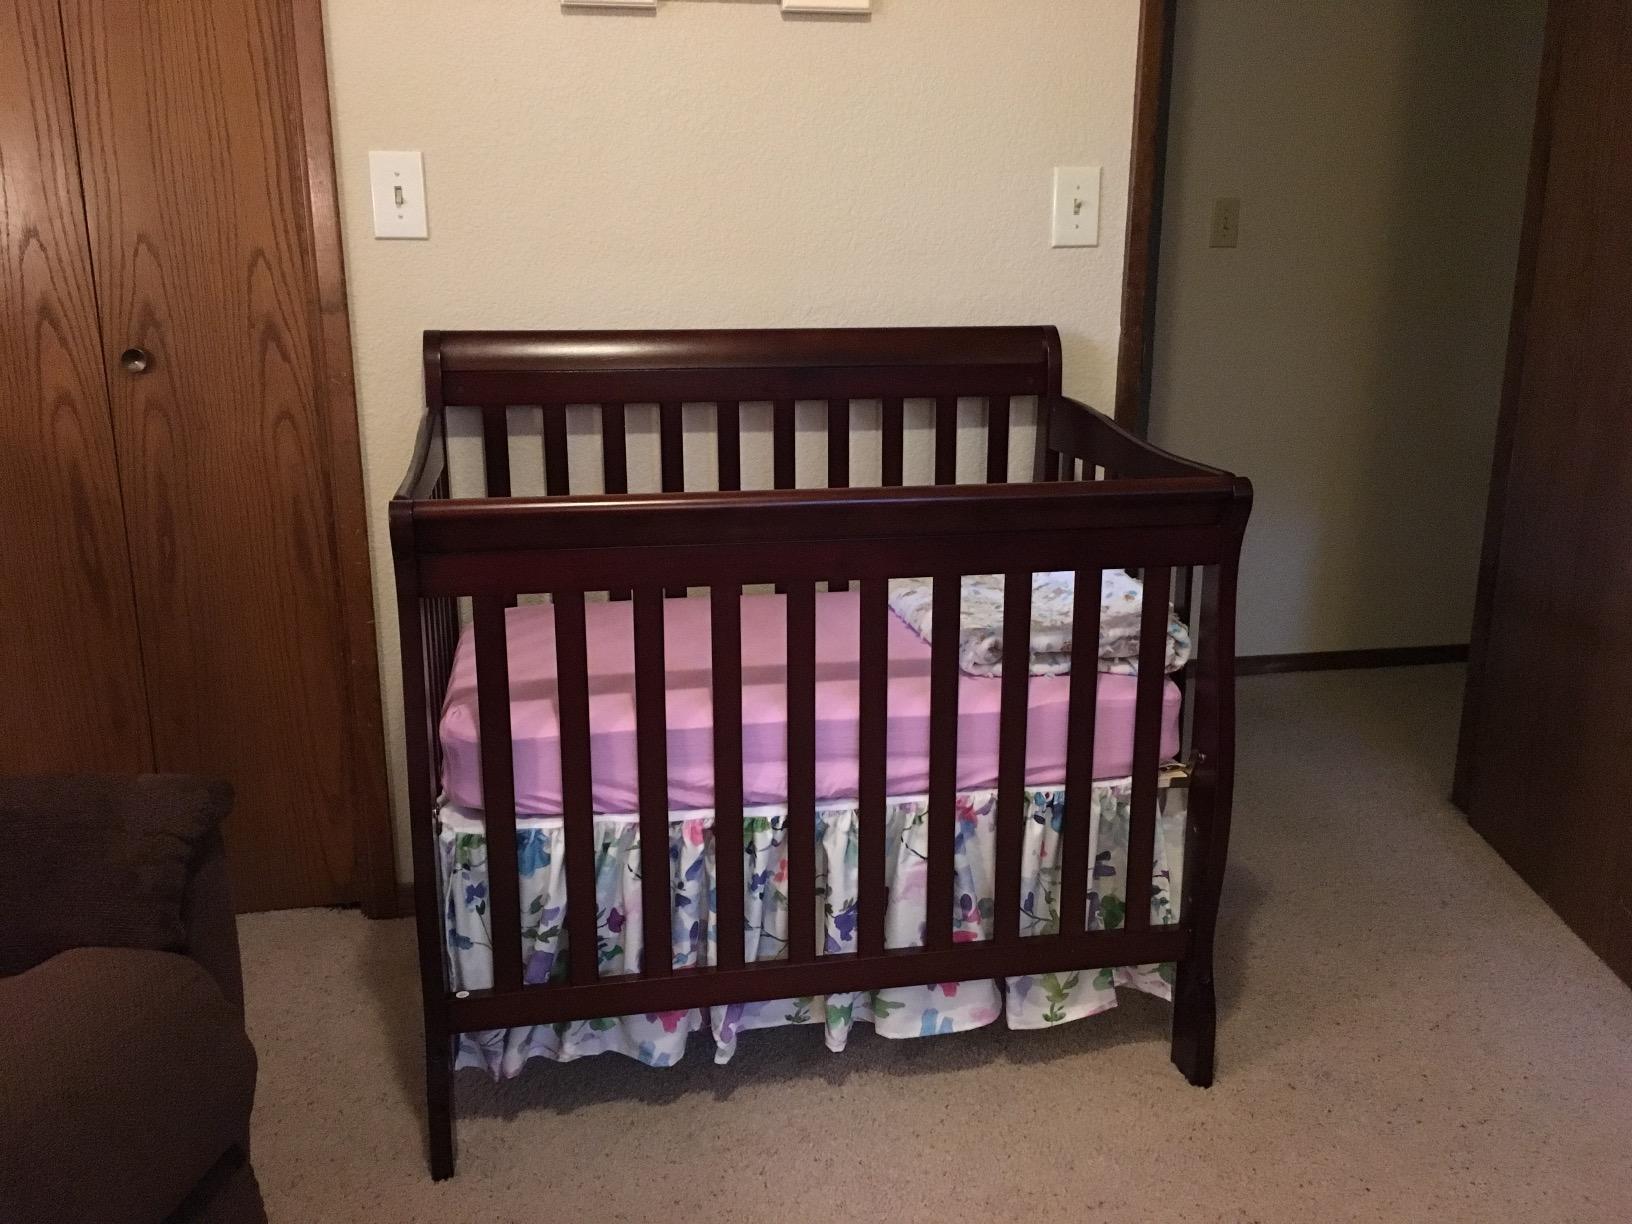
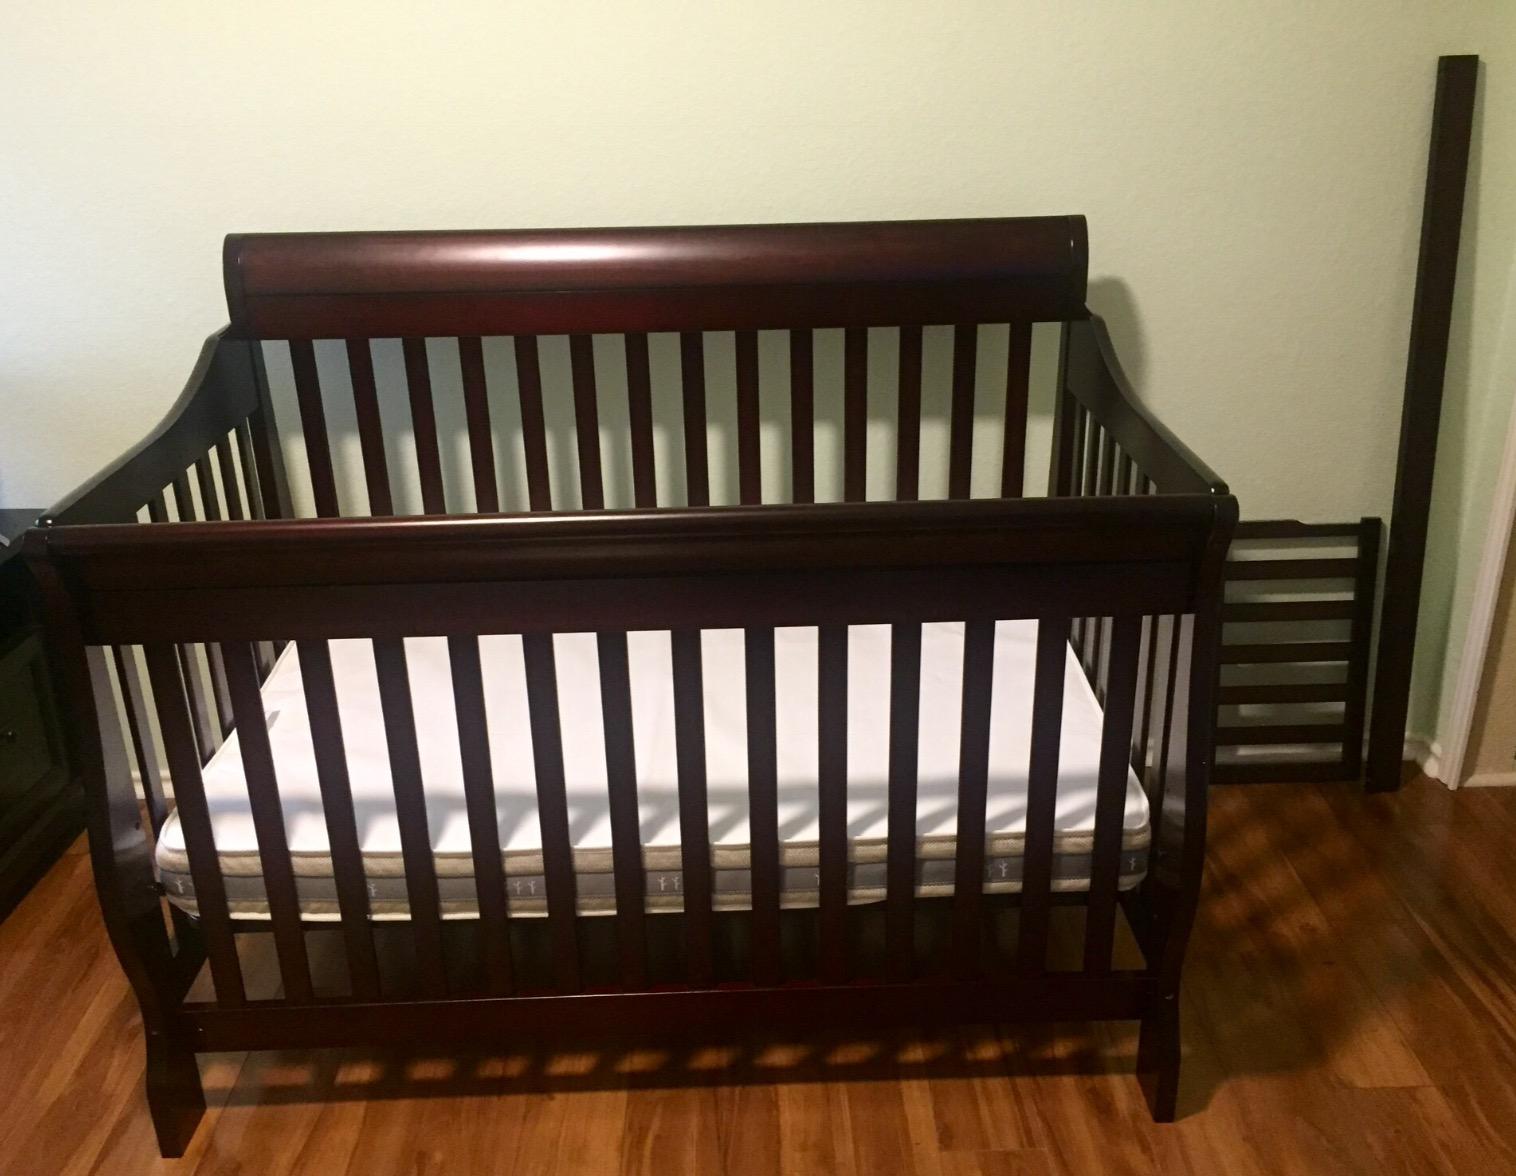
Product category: products_crib
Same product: yes